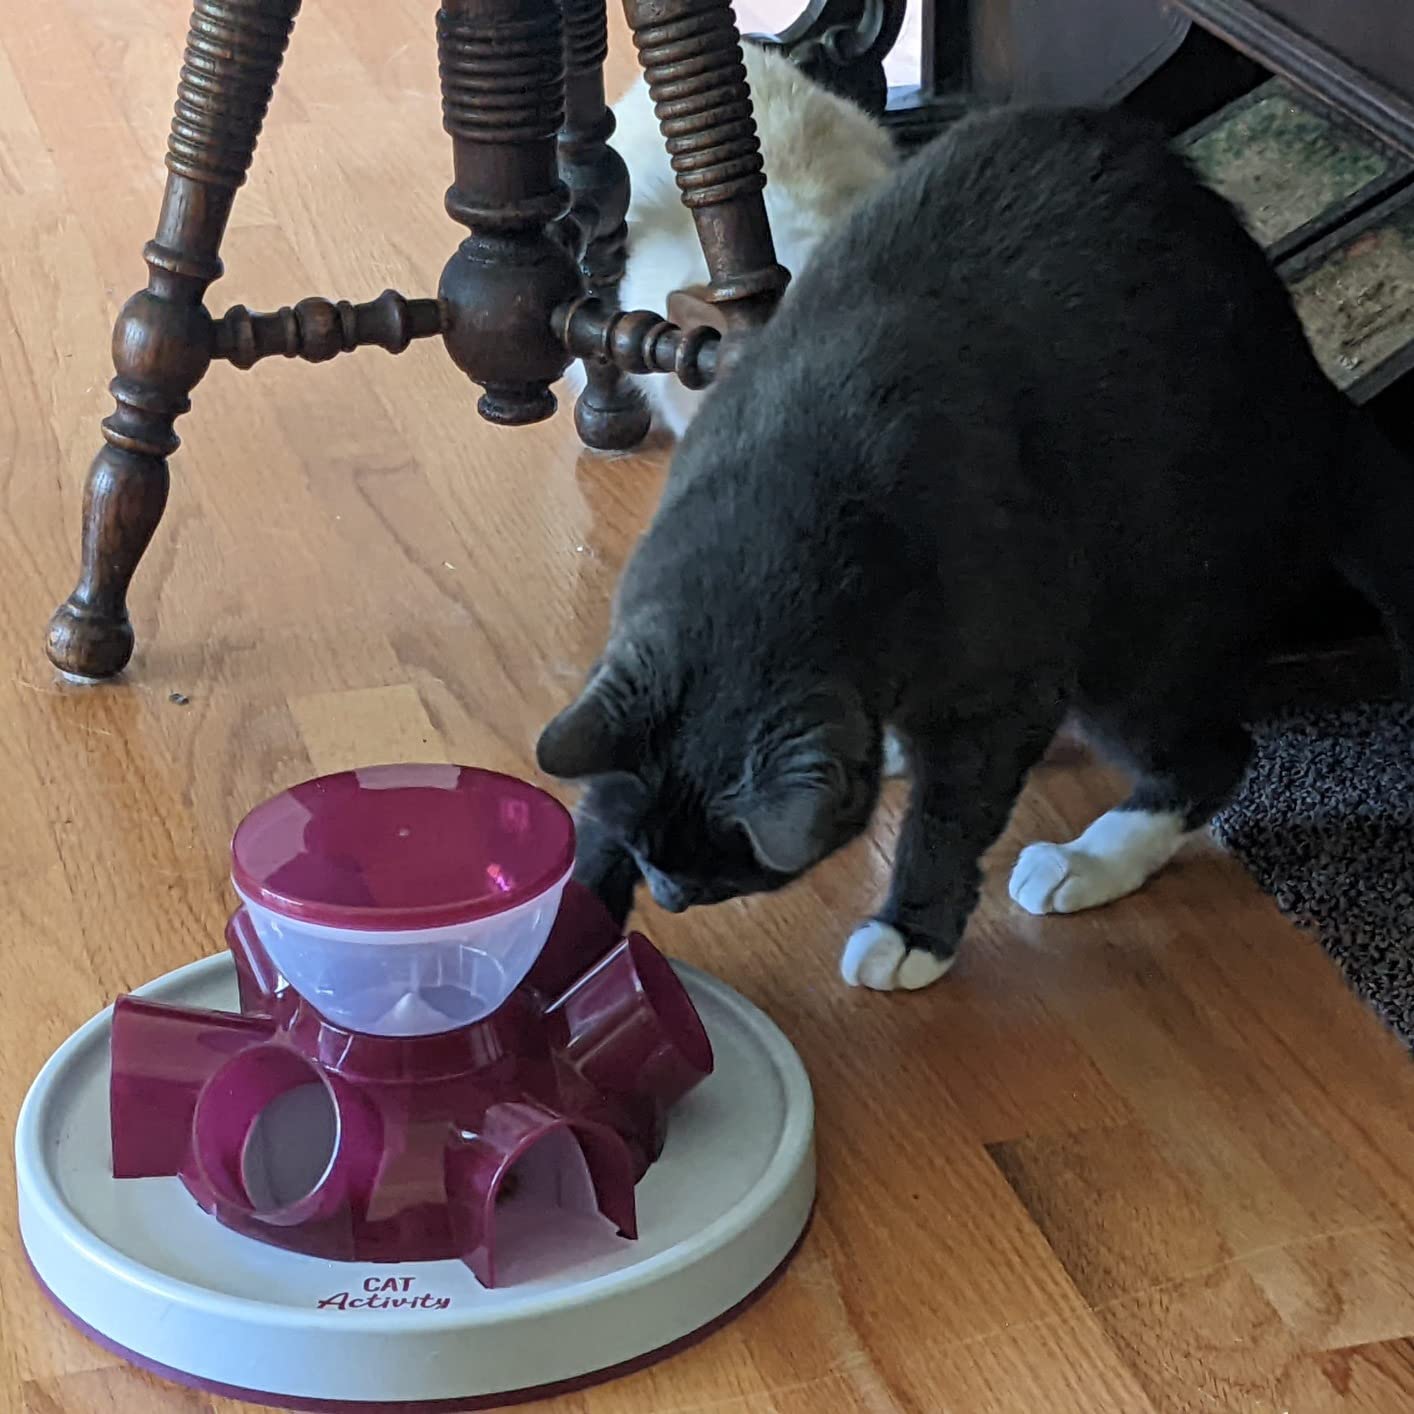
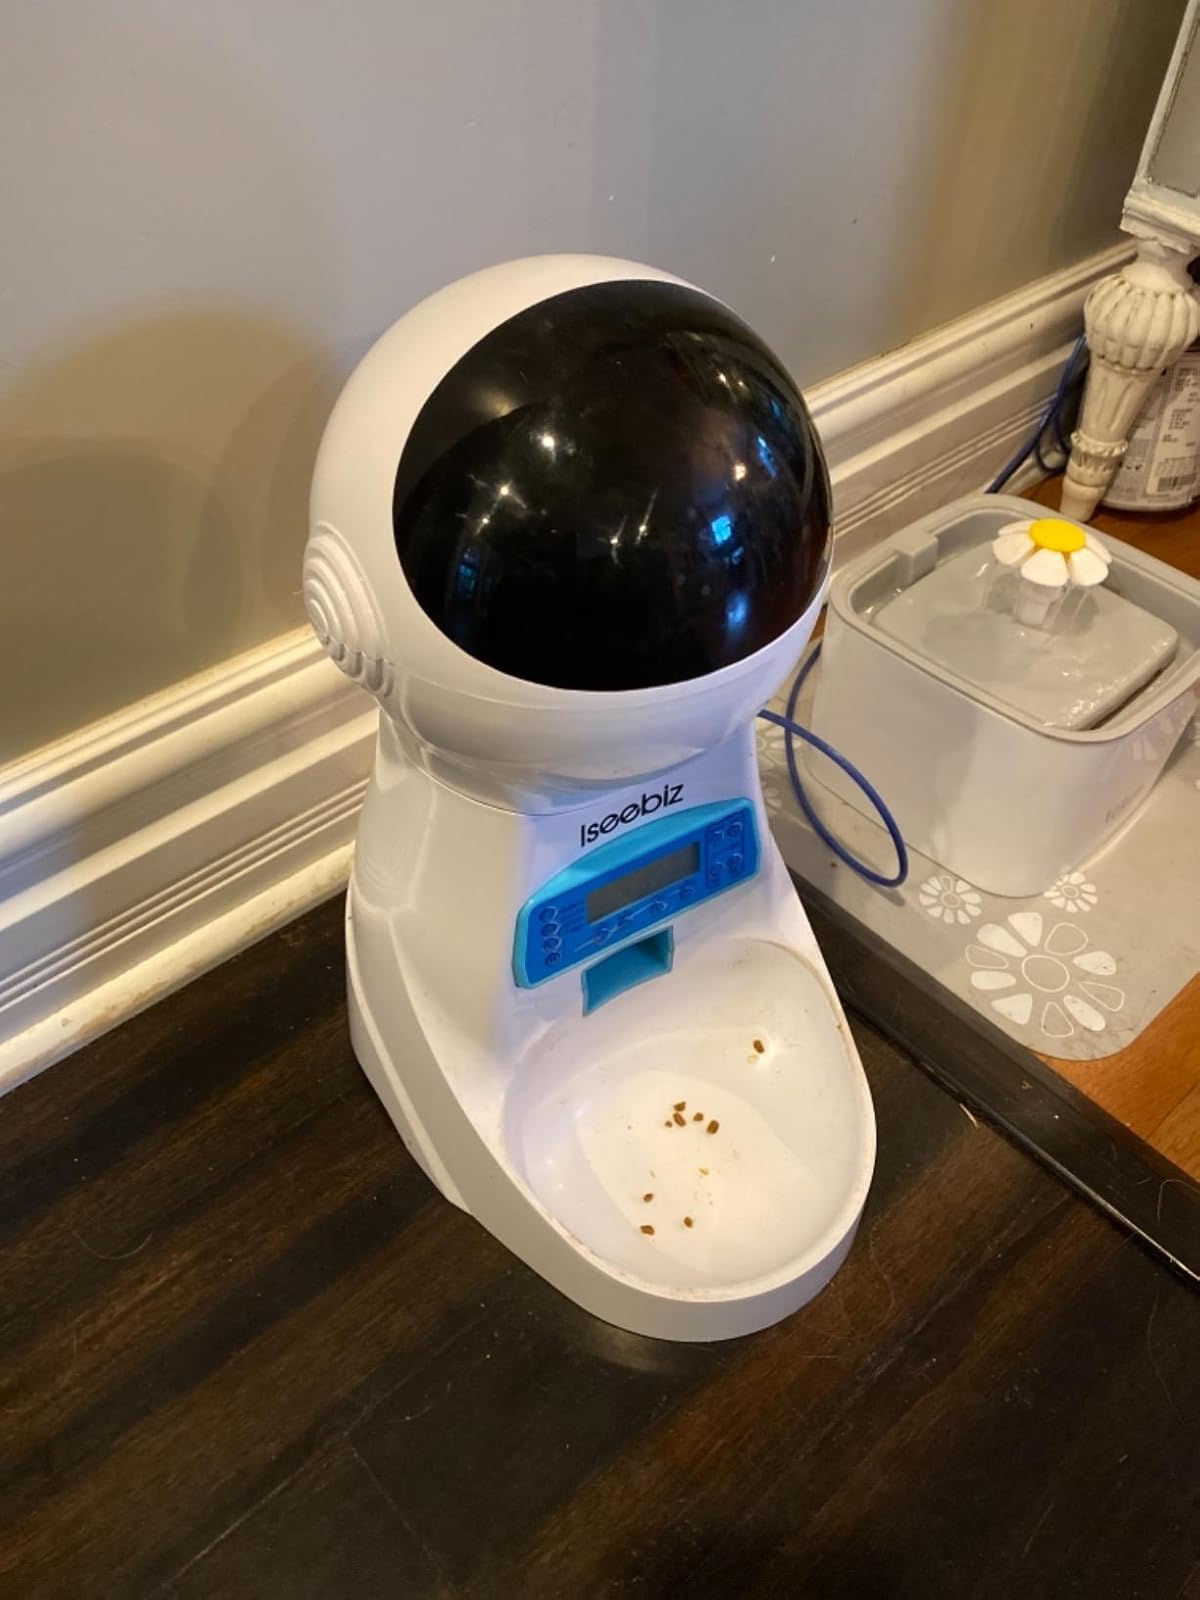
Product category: items_feeder
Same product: no